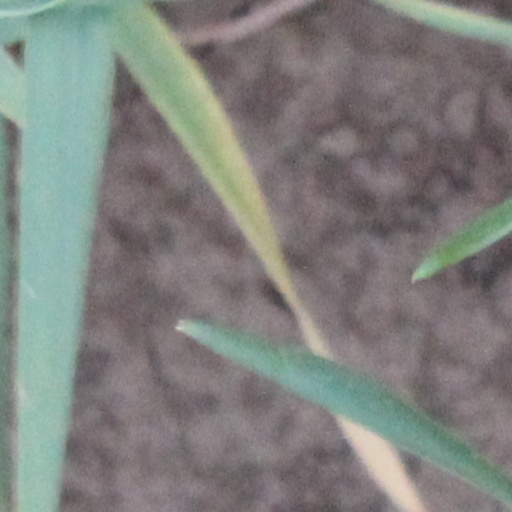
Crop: wheat